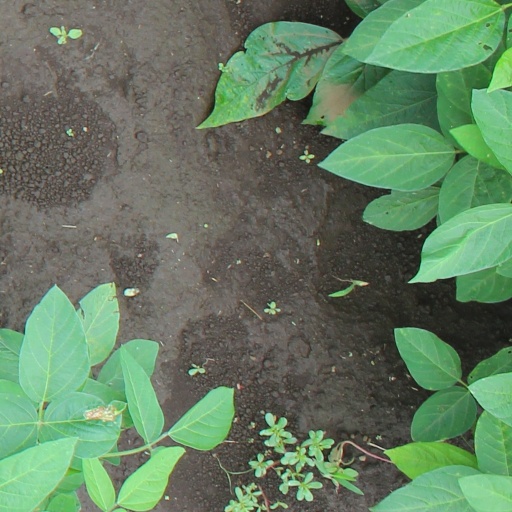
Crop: soybean